Paris between the Wars (1918–1939)

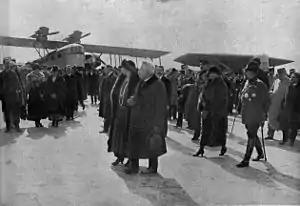
The King and Queen of Romania arrive by airplane at Le Bourget airport (1924)

As a result of the war, the French government was deeply in debt. The debt had multiplied six times from what it was before the War. Inflation was rampant, and the amount of money in circulation had increased by five times during the War. The low value of the French franc against the U.S. dollar made the city attractive for foreign visitors such as Ernest Hemingway, who found prices for housing and food affordable, but it was difficult for Parisians. Energy was in short supply. Before leaving their front lines, the Germans had flooded the coal mines of northern France, and coal production was not fully restored for five years. A large part of the government budget went to repaying the war debts, and another large part went to paying the pensions of widows, orphans and wounded soldiers.